Audi 80

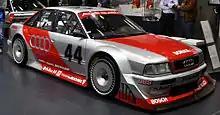
Audi 80 unraced DTM prototype

Unlike its predecessor, the B3 was marketed worldwide only as the Audi 80 or Audi 90. Initially, Audi transferred existing powertrain concepts to the new model although fuel injection was now available for some engines. A range of new petrol and diesel inline four-cylinder engines became available to European customers along with the "procon-ten" safety system which became standard fitment from 1991.